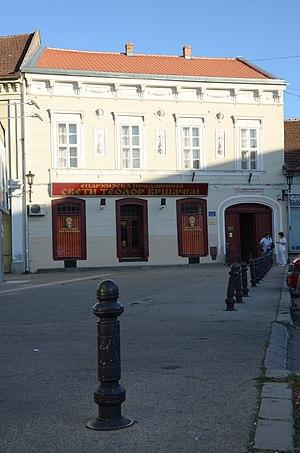
Les monuments culturels de grande importance sont les monuments de Serbie qui, par leur valeur, bénéficient d'un haut degré de protection.
La maison natale de Jovan Sterija Popović est située à Vršac, dans la province de Voïvodine et dans le district du Banat méridional, en Serbie. Elle est inscrite sur la liste des monuments culturels de grande importance de la République de Serbie.
Cet article recense les monuments culturels du district du Banat méridional en Serbie.